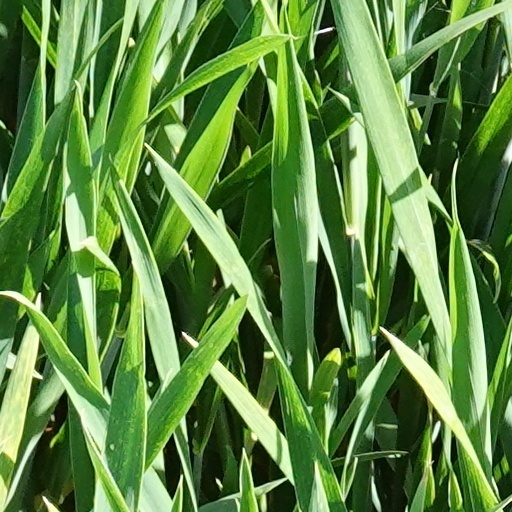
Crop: wheat